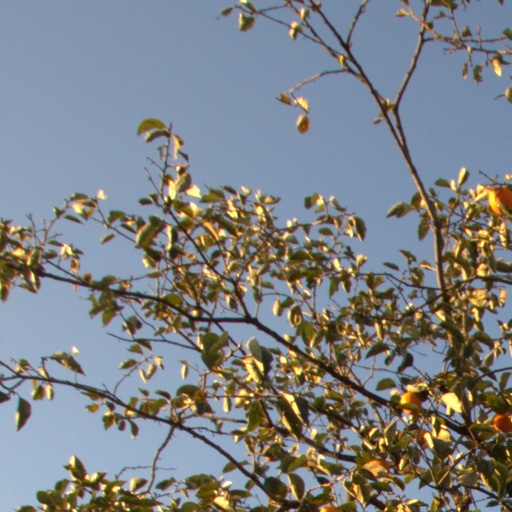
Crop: grape